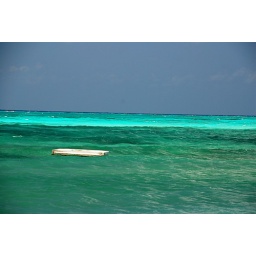
A swimming dock at the beach in Cozumel